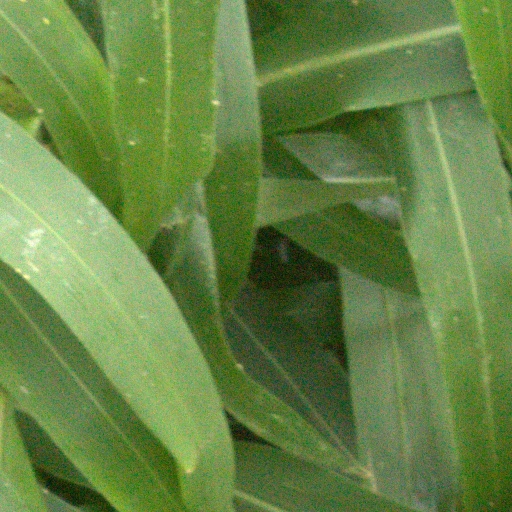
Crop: sorghum